Frank McKetta

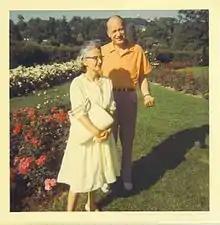
Frank and his wife Ann, who stood by him through "long working hours, low pay, and little home life"

Frank McKetta died Friday, December 29, 2006, in Seidel Hospital, Pennsylvania, at the age of 89. He was married to Ann McKetta, and together they had one son, Frank McKetta III.